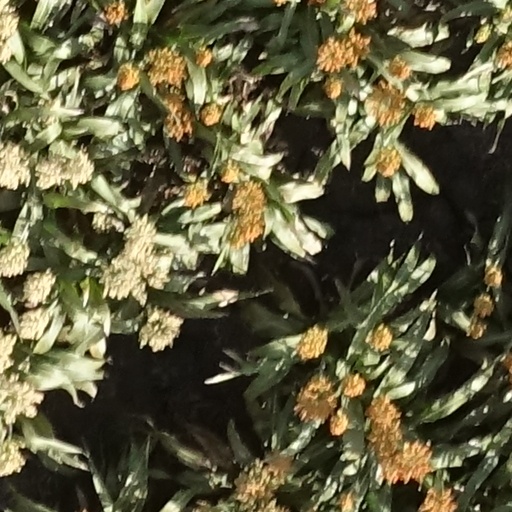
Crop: sorghum